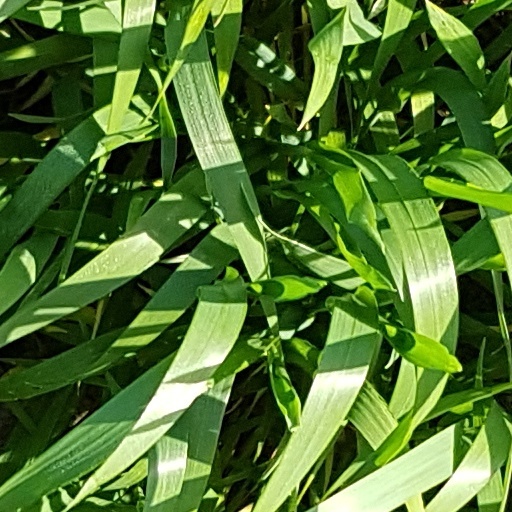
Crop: wheat